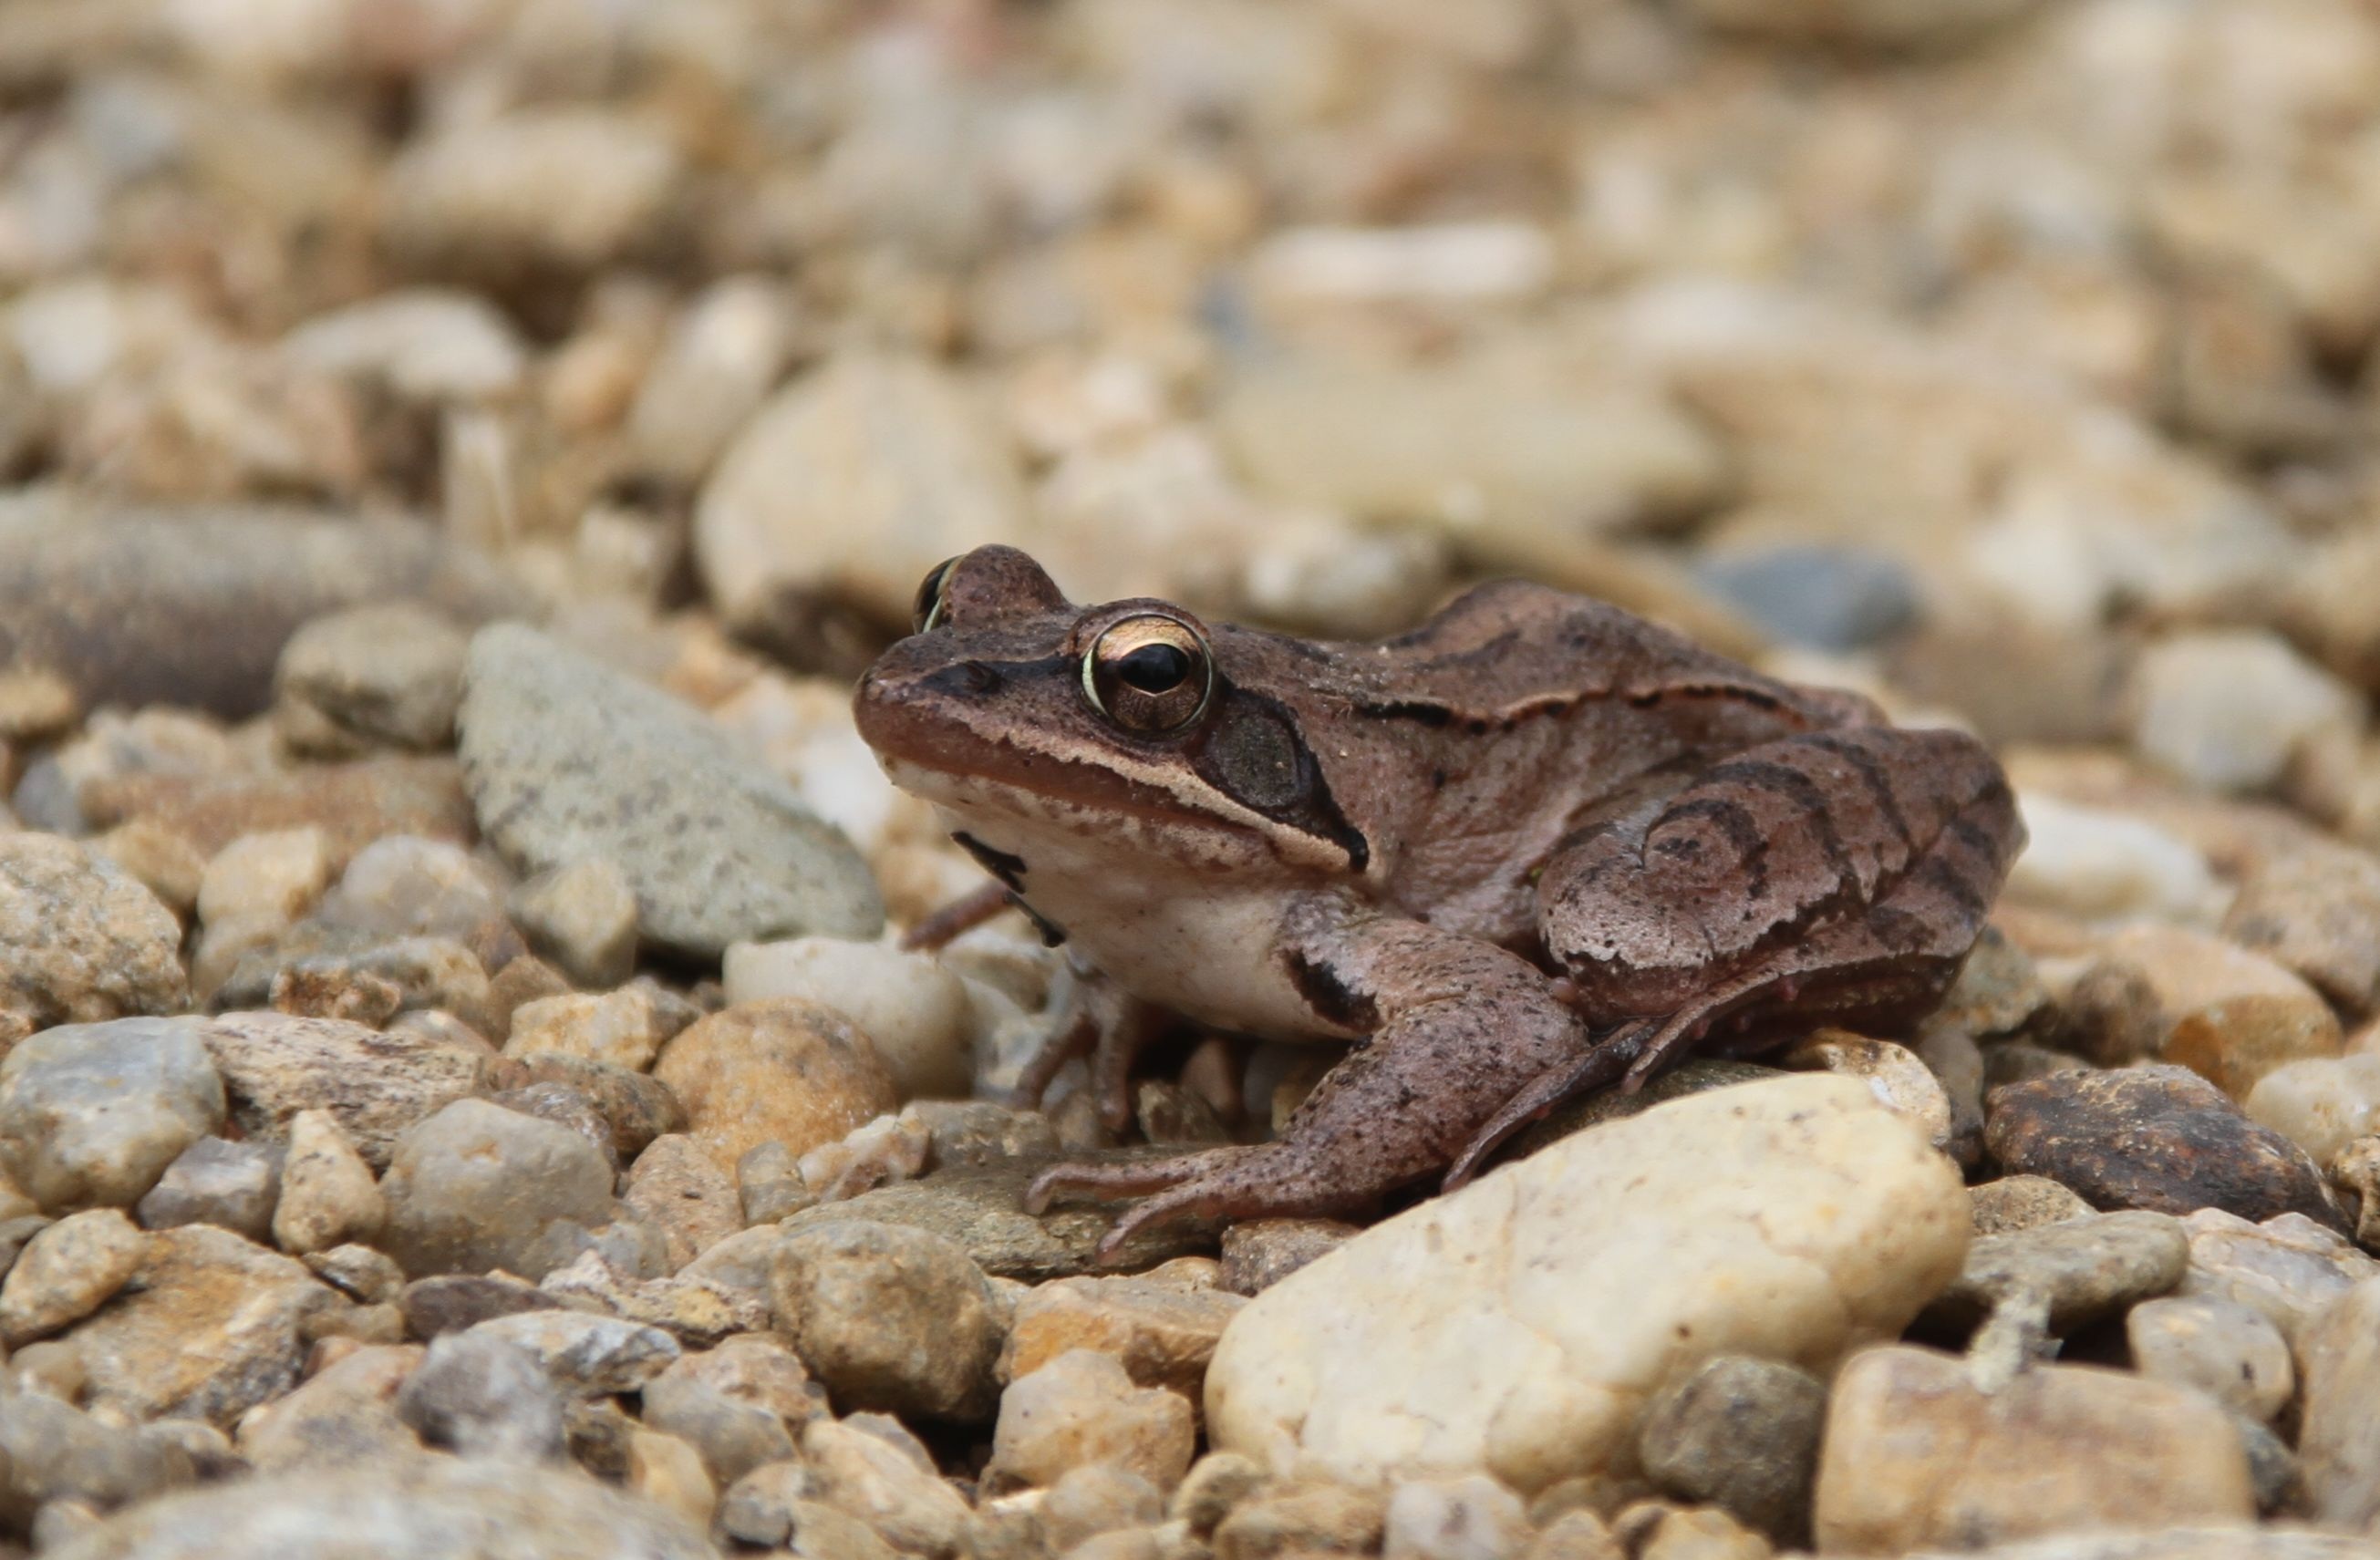
wildlife, frog, toad, reptile, amphibian, fauna, close up, animals, vertebrate, agamidae, small stones, stream bank